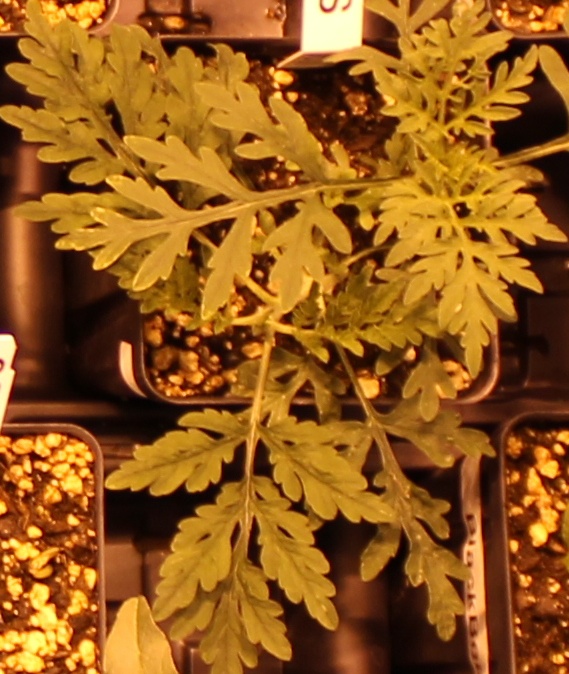
Label: Ragweed